Caladenia fluvialis

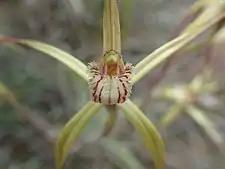
labellum detail

"Caladenia fluvialis" is a terrestrial, perennial, deciduous, herb with an underground tuber and which sometimes forms clumps. It has a single erect, hairy leaf, long and wide which is pale green with pale purplish blotches near its base. One or two creamy-yellow flowers long and wide are borne on a stalk high. The dorsal sepal is erect, long and wide at the base. The lateral sepals and petals have dark tips. The lateral sepals are long and wide at the base and spread horizontally near the base, then curve downwards. The petals are long and wide and spread horizontally. The labellum is long and wide and is white with dark red markings. The sides of the labellum have short, blunt teeth, decreasing in size towards the front, its tip is curved downwards and there are two rows of anvil-shaped calli along its centre. Flowering occurs from August to September.